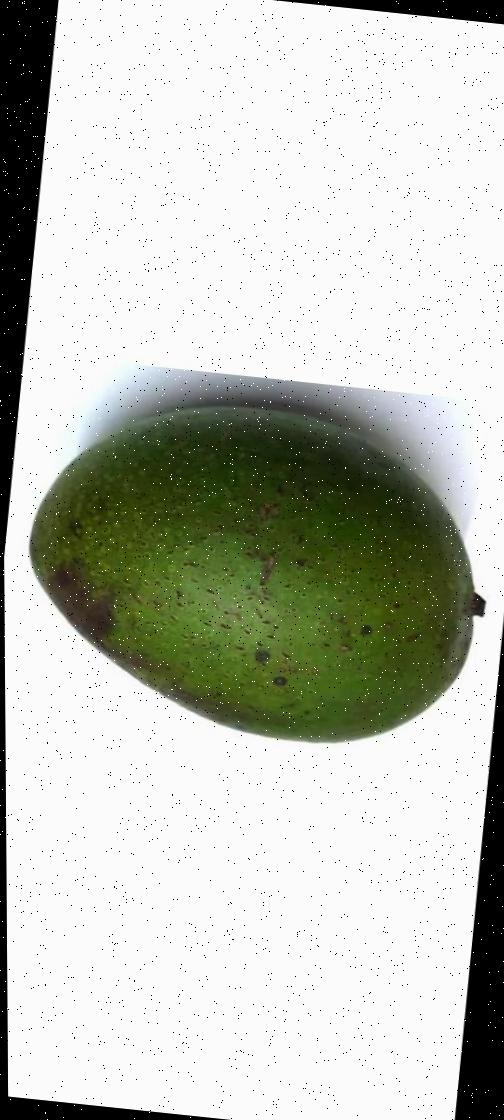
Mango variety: Ashshina Zhinuk